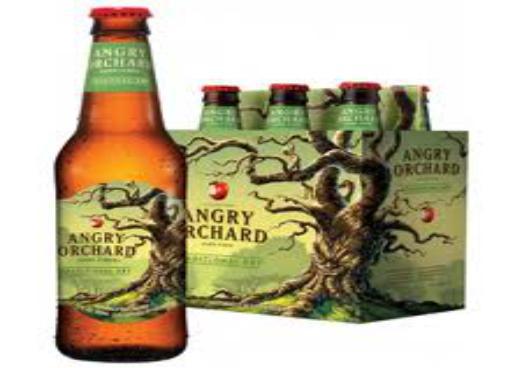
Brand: Angry Orchard
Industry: Food